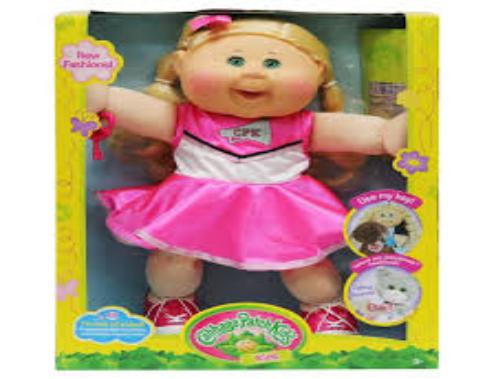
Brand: Cabbage Patch Kids
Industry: Leisure